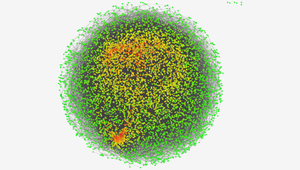
L'expression d'un gène est la transcription et la traduction d'un gène en ARN messager et donc en protéines. Il y a co-expression quand plusieurs gènes s'expriment dans des conditions similaires.